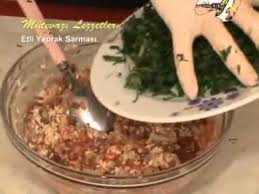
Yemek: yaprak_sarma